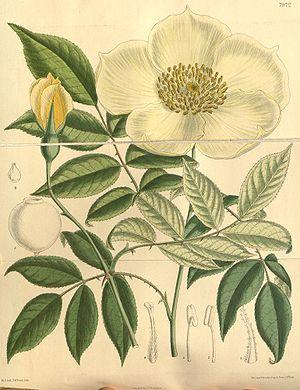
Le rosier géant est une nothovariété de rosier, classée dans la section des Chinenses, originaire du nord-est de l'Inde, du nord de la Birmanie et du sud-est de la Chine dans les contreforts de l'Himalaya entre 1 000 et 1 500 mètres d'altitude.